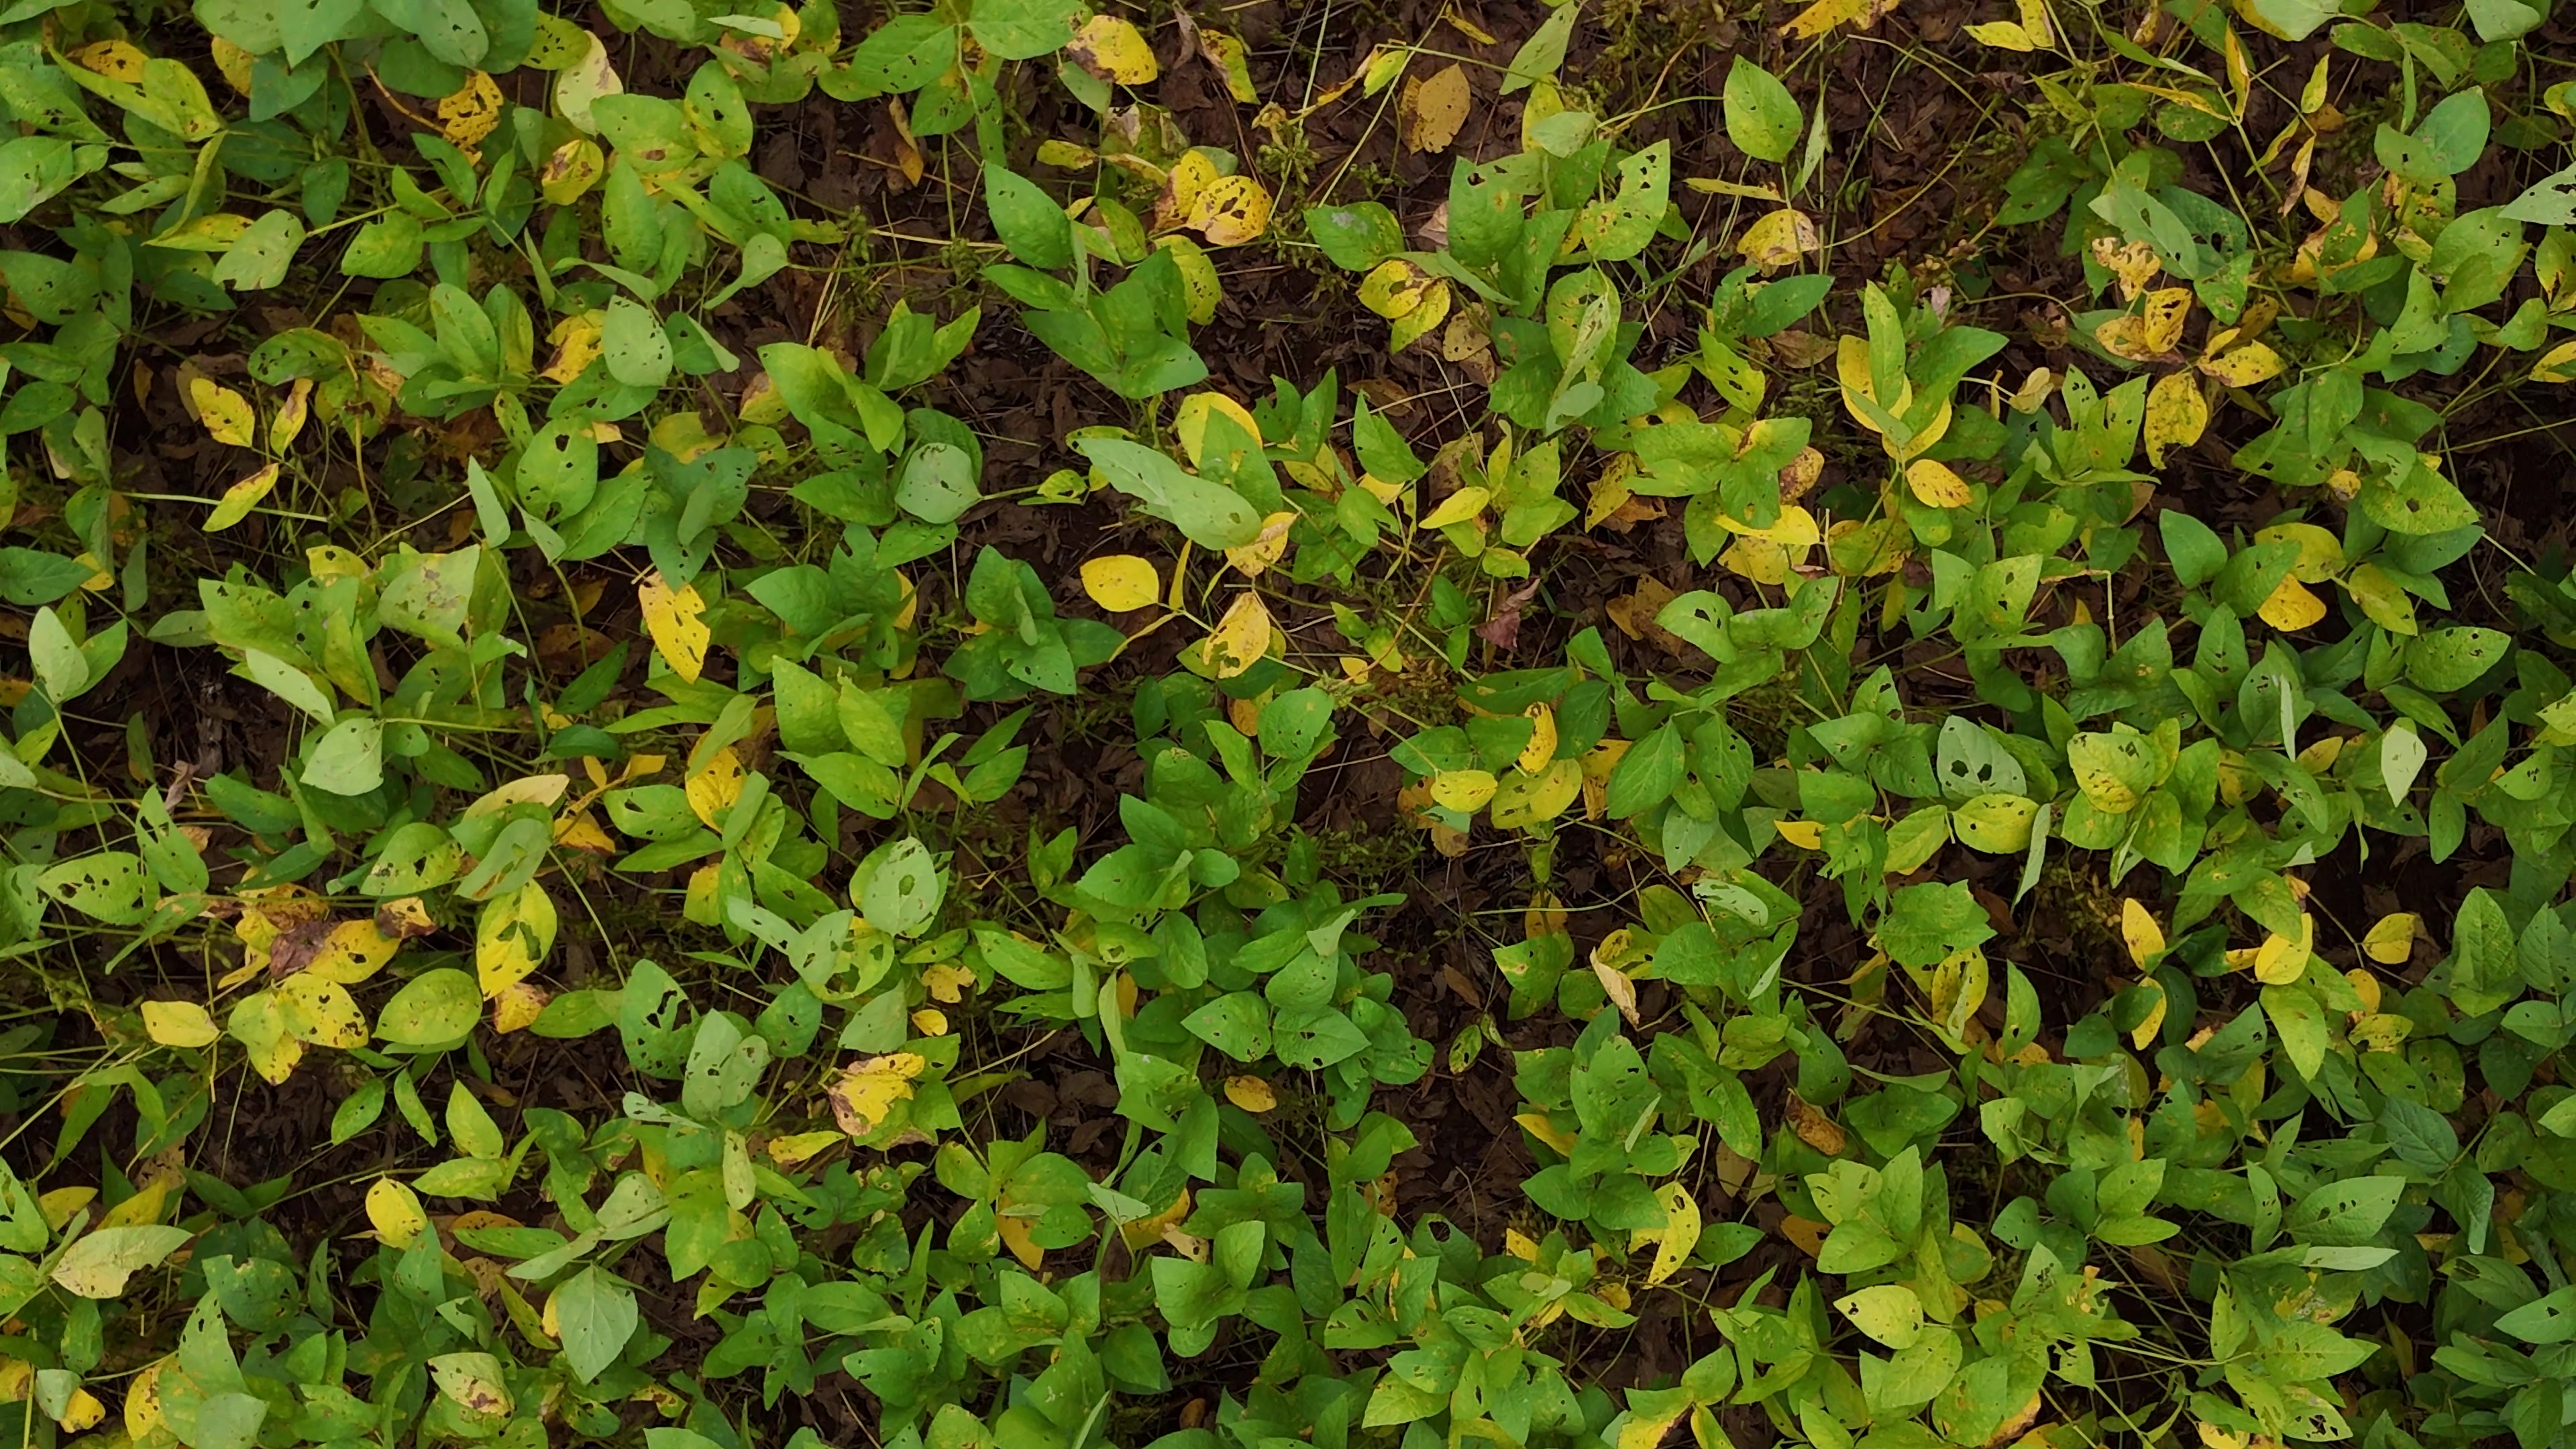
Label: Rust